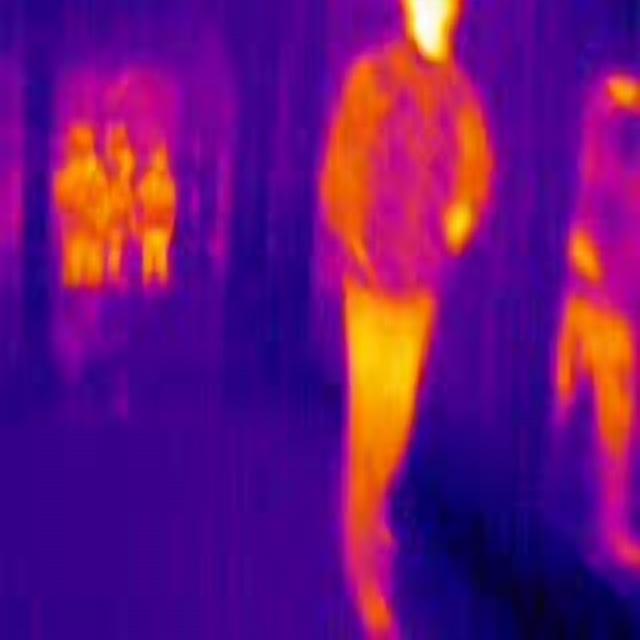
Detected objects:
label: person
label: person
label: person
label: person